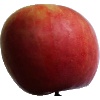
Label: Apple Crimson Snow 1